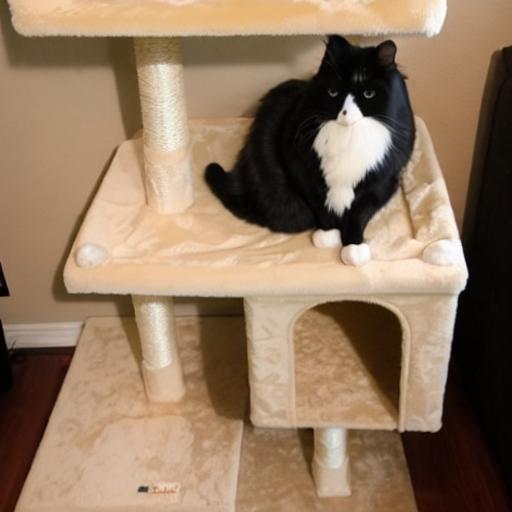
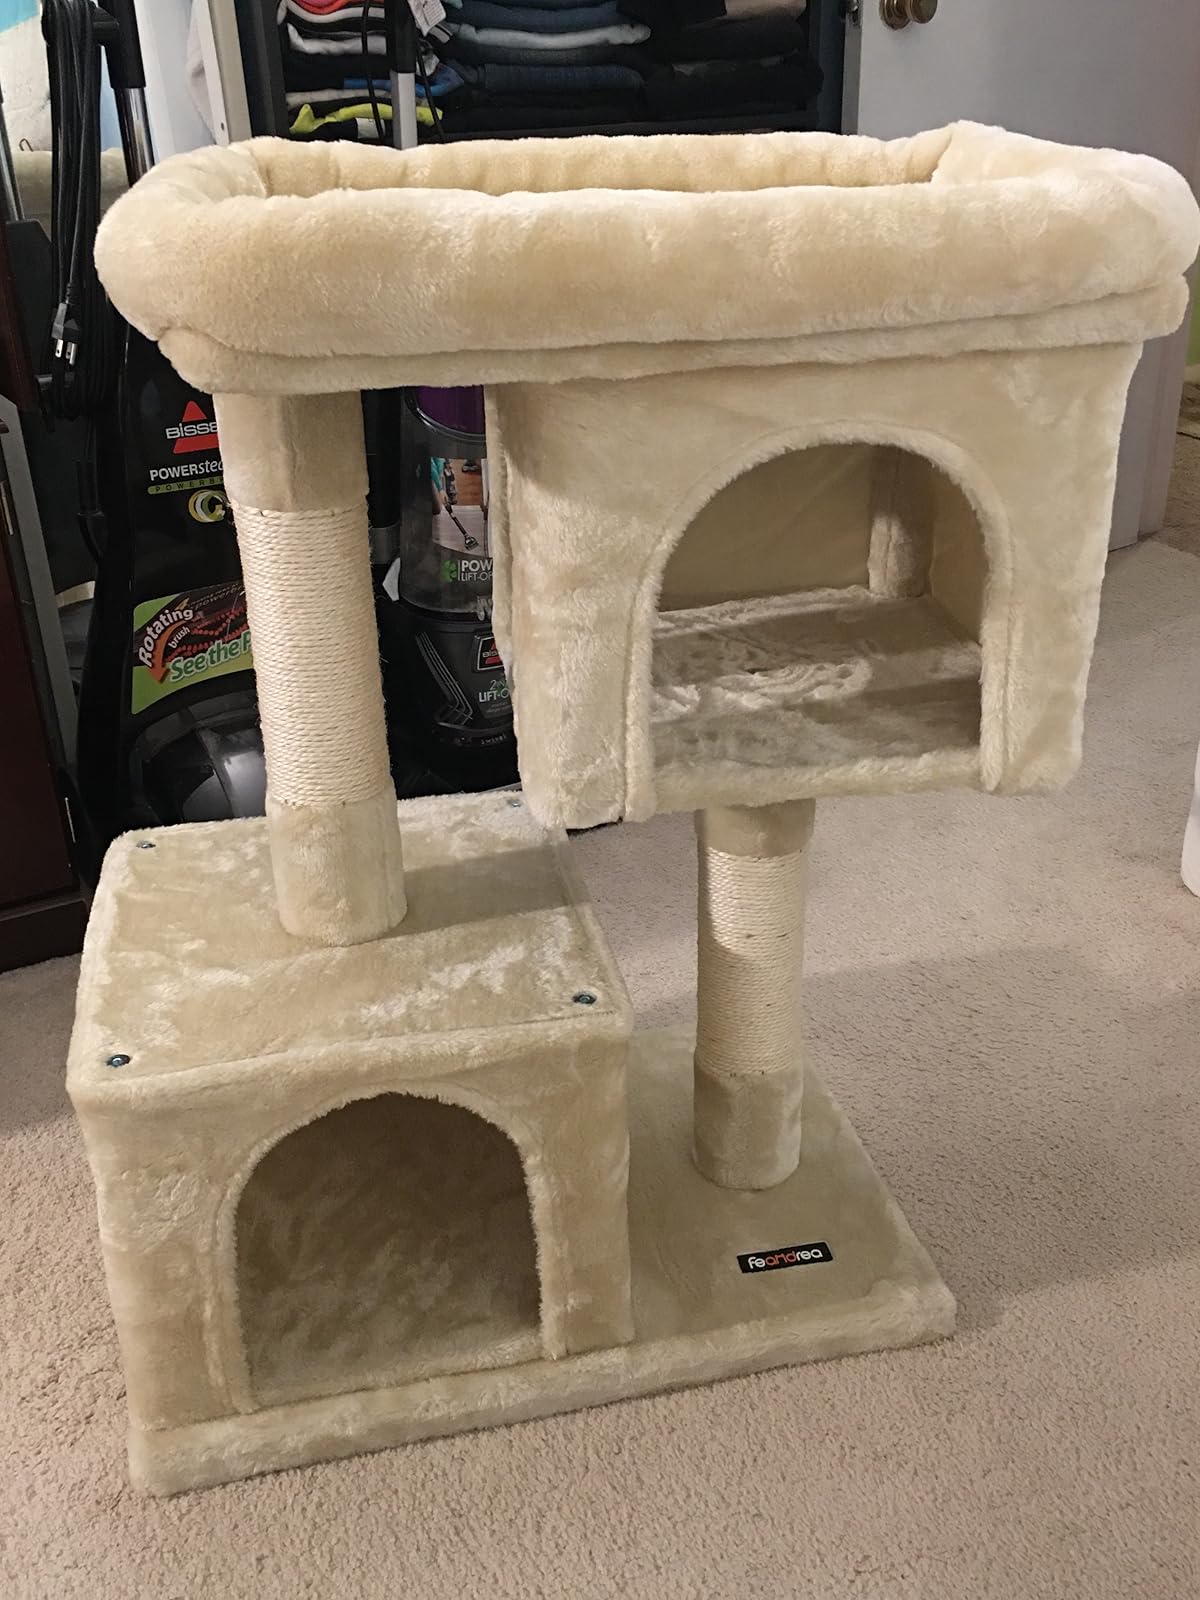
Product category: items_cat tree
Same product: no